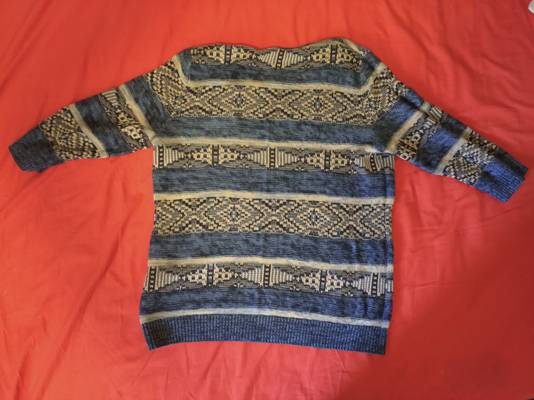
Waste category: clothes